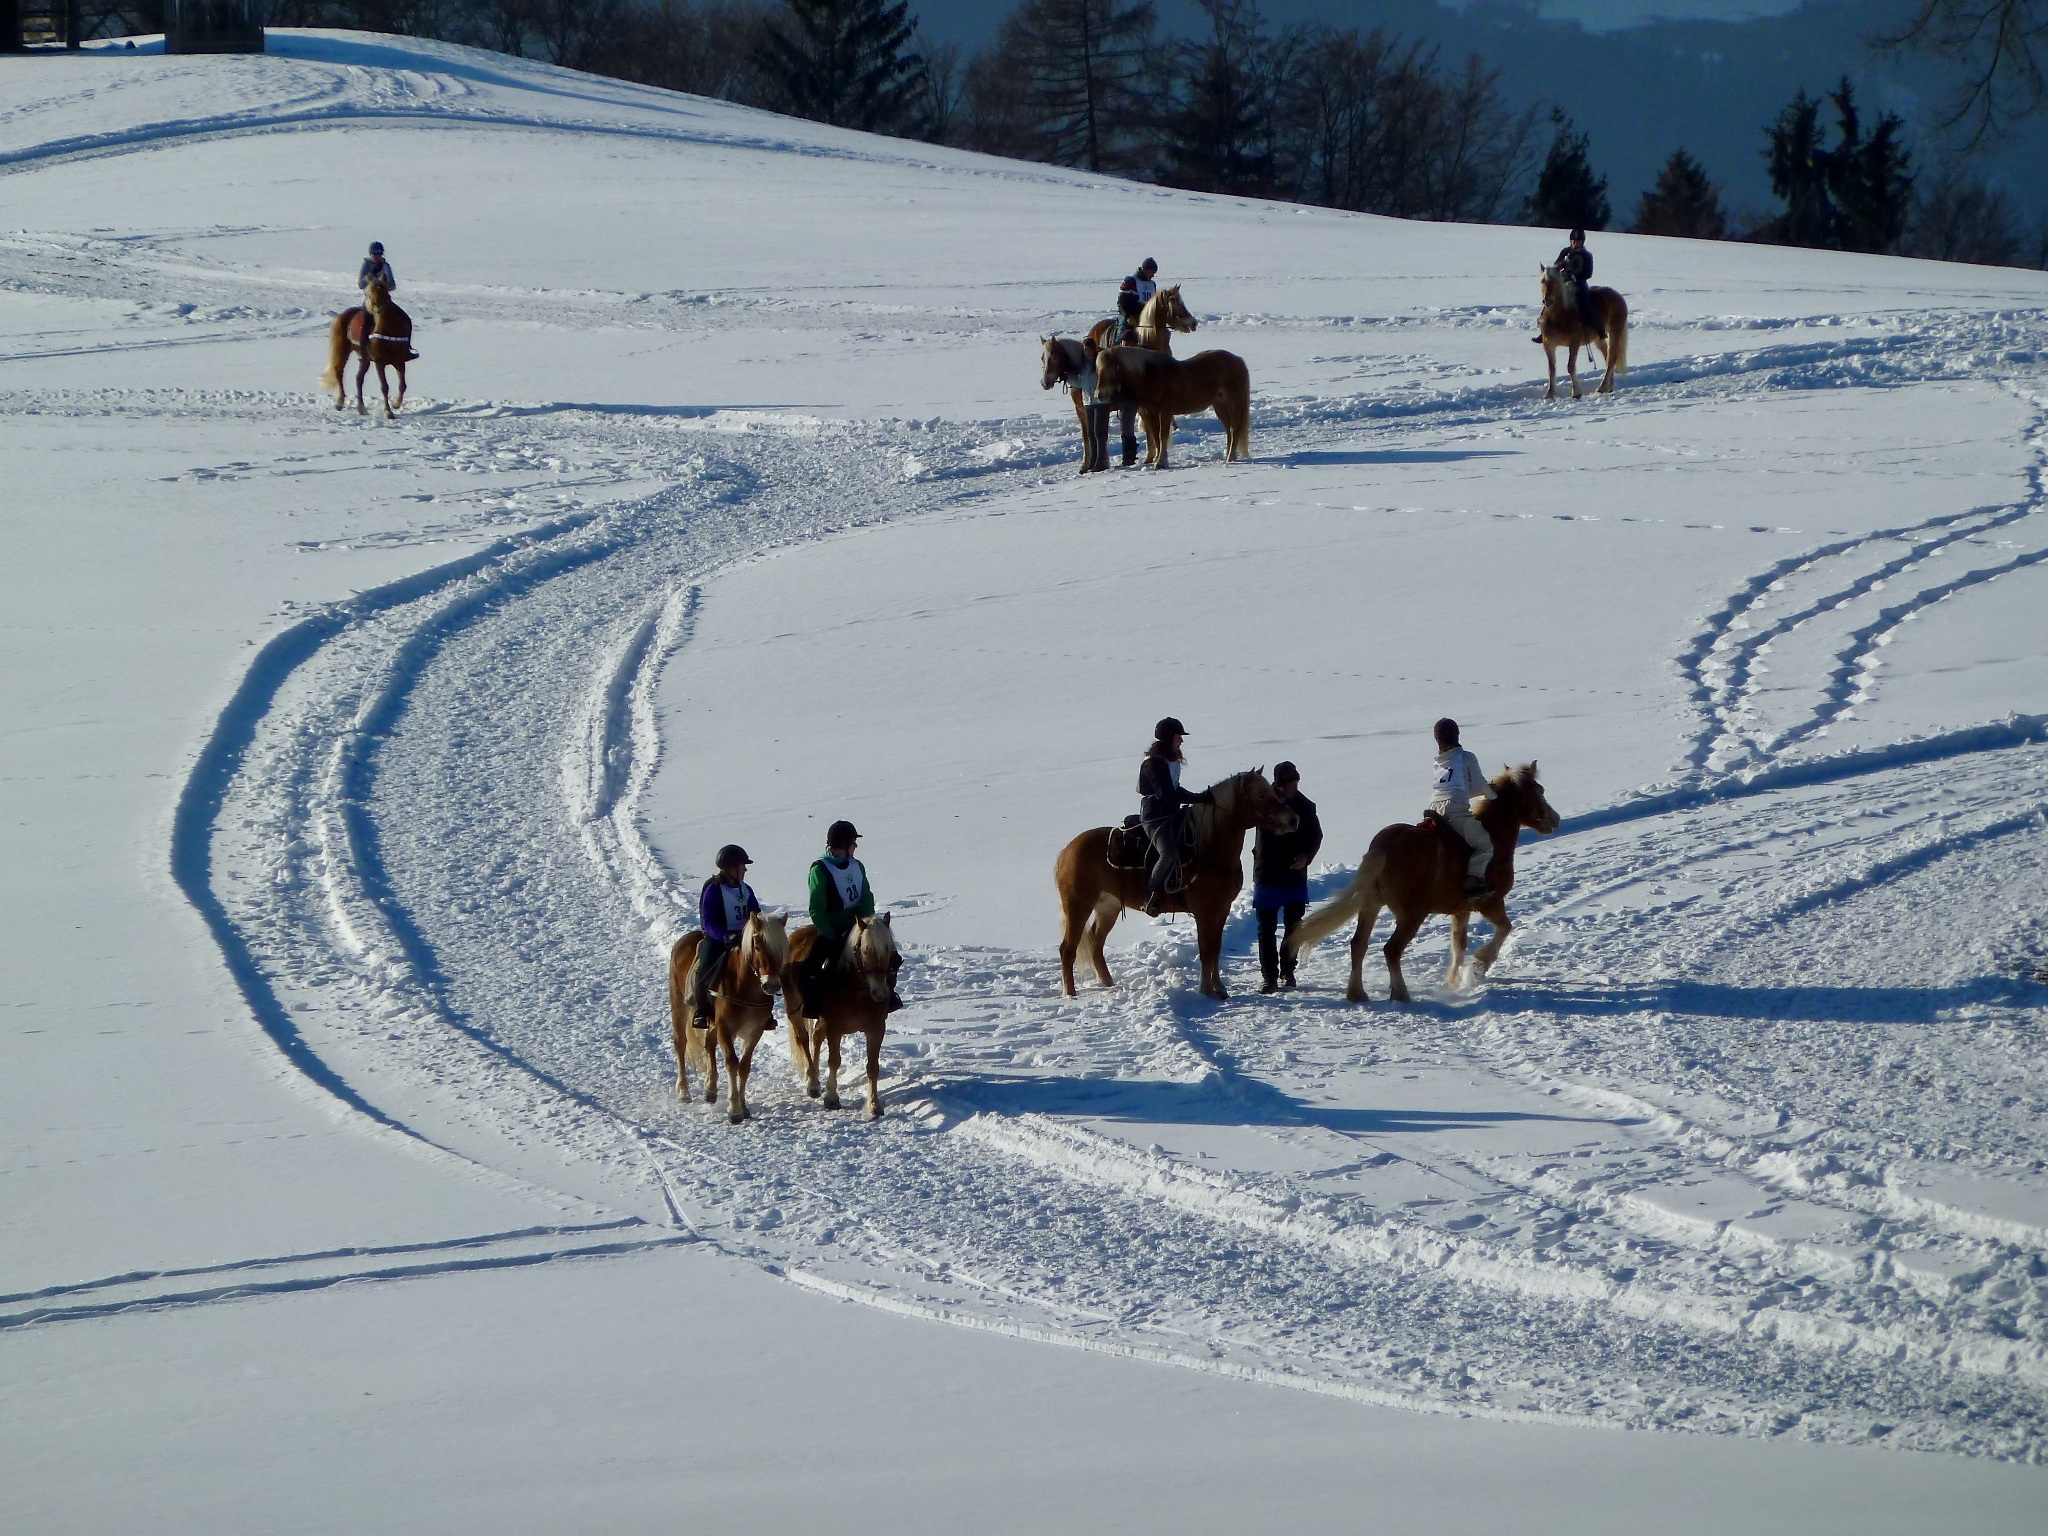
nature, mountain, snow, winter, white, dog, vehicle, weather, season, riding, horses, racing, dog sled, sled dog, land vehicle, dog like mammal, sled dog racing, mushing